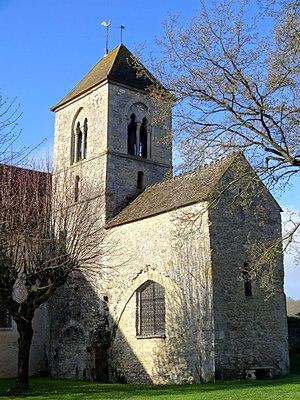
Église Saint-Martin de Follainville - voir titre.
L'église Saint-Martin est une église catholique paroissiale située à Follainville-Dennemont, dans les Yvelines, en France. Elle se compose, pour l'essentiel, d'un vaste vaisseau unique, aux murs lisses, recouvert d'un plafond plat. On peut néanmoins distinguer entre la nef, dont les élévations extérieures sont assez disparates, et le chœur, d'un style Renaissance sobre préfigurant le style classique. L'église a été consacrée et dédiée à saint Martin de Tours le 24 juin 1561, probablement à l'occasion de l'achèvement du chœur. La nef a été retouchée au XVIIIᵉ siècle, et une tentative d'améliorer l'esthétique du sanctuaire a été entreprise à la même époque. Les travaux s'arrêtèrent après la pose de trois colonnes toscanes. Au nord de cette nef, subsistent encore des éléments de l'église romane primitive. Il s'agit notamment d'un petit clocher de la fin du XIᵉ siècle, dont la base est voûtée d'arêtes, et dont l'étage de beffroi a été refait dans le style gothique un siècle plus tard, ainsi que d'une travée voûté en berceau du milieu ou du troisième quart du XIIᵉ siècle.